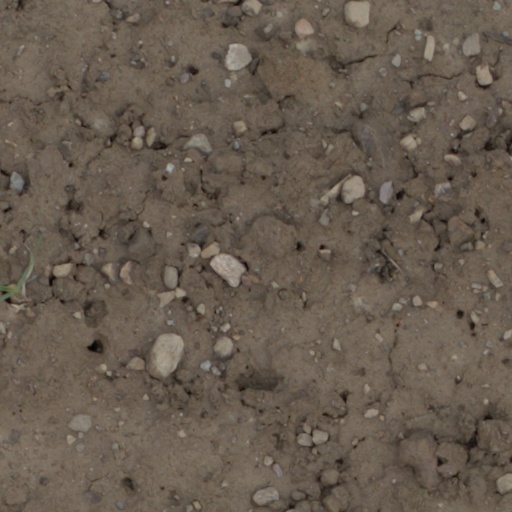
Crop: wheat